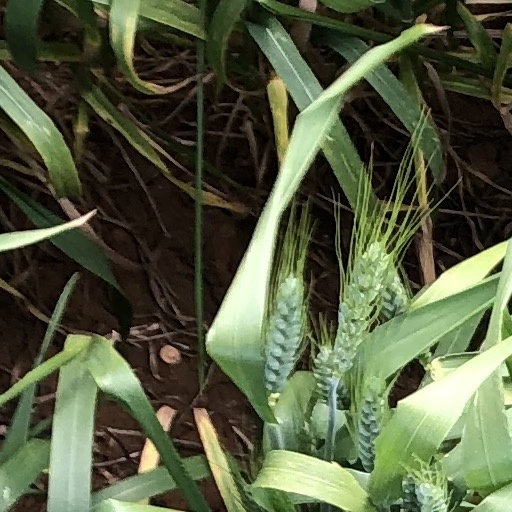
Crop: wheat